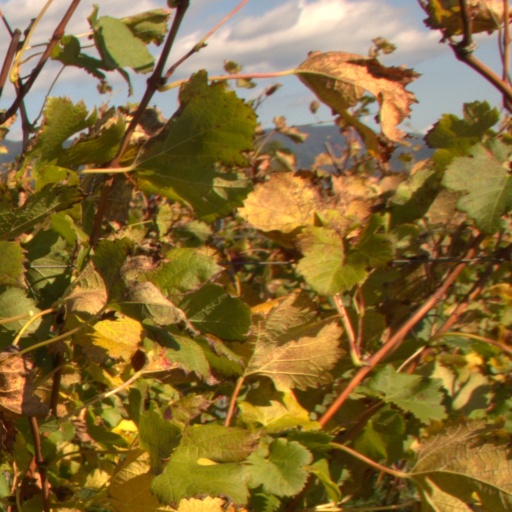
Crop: grape